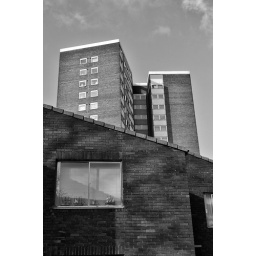
I liked the little boats in the window